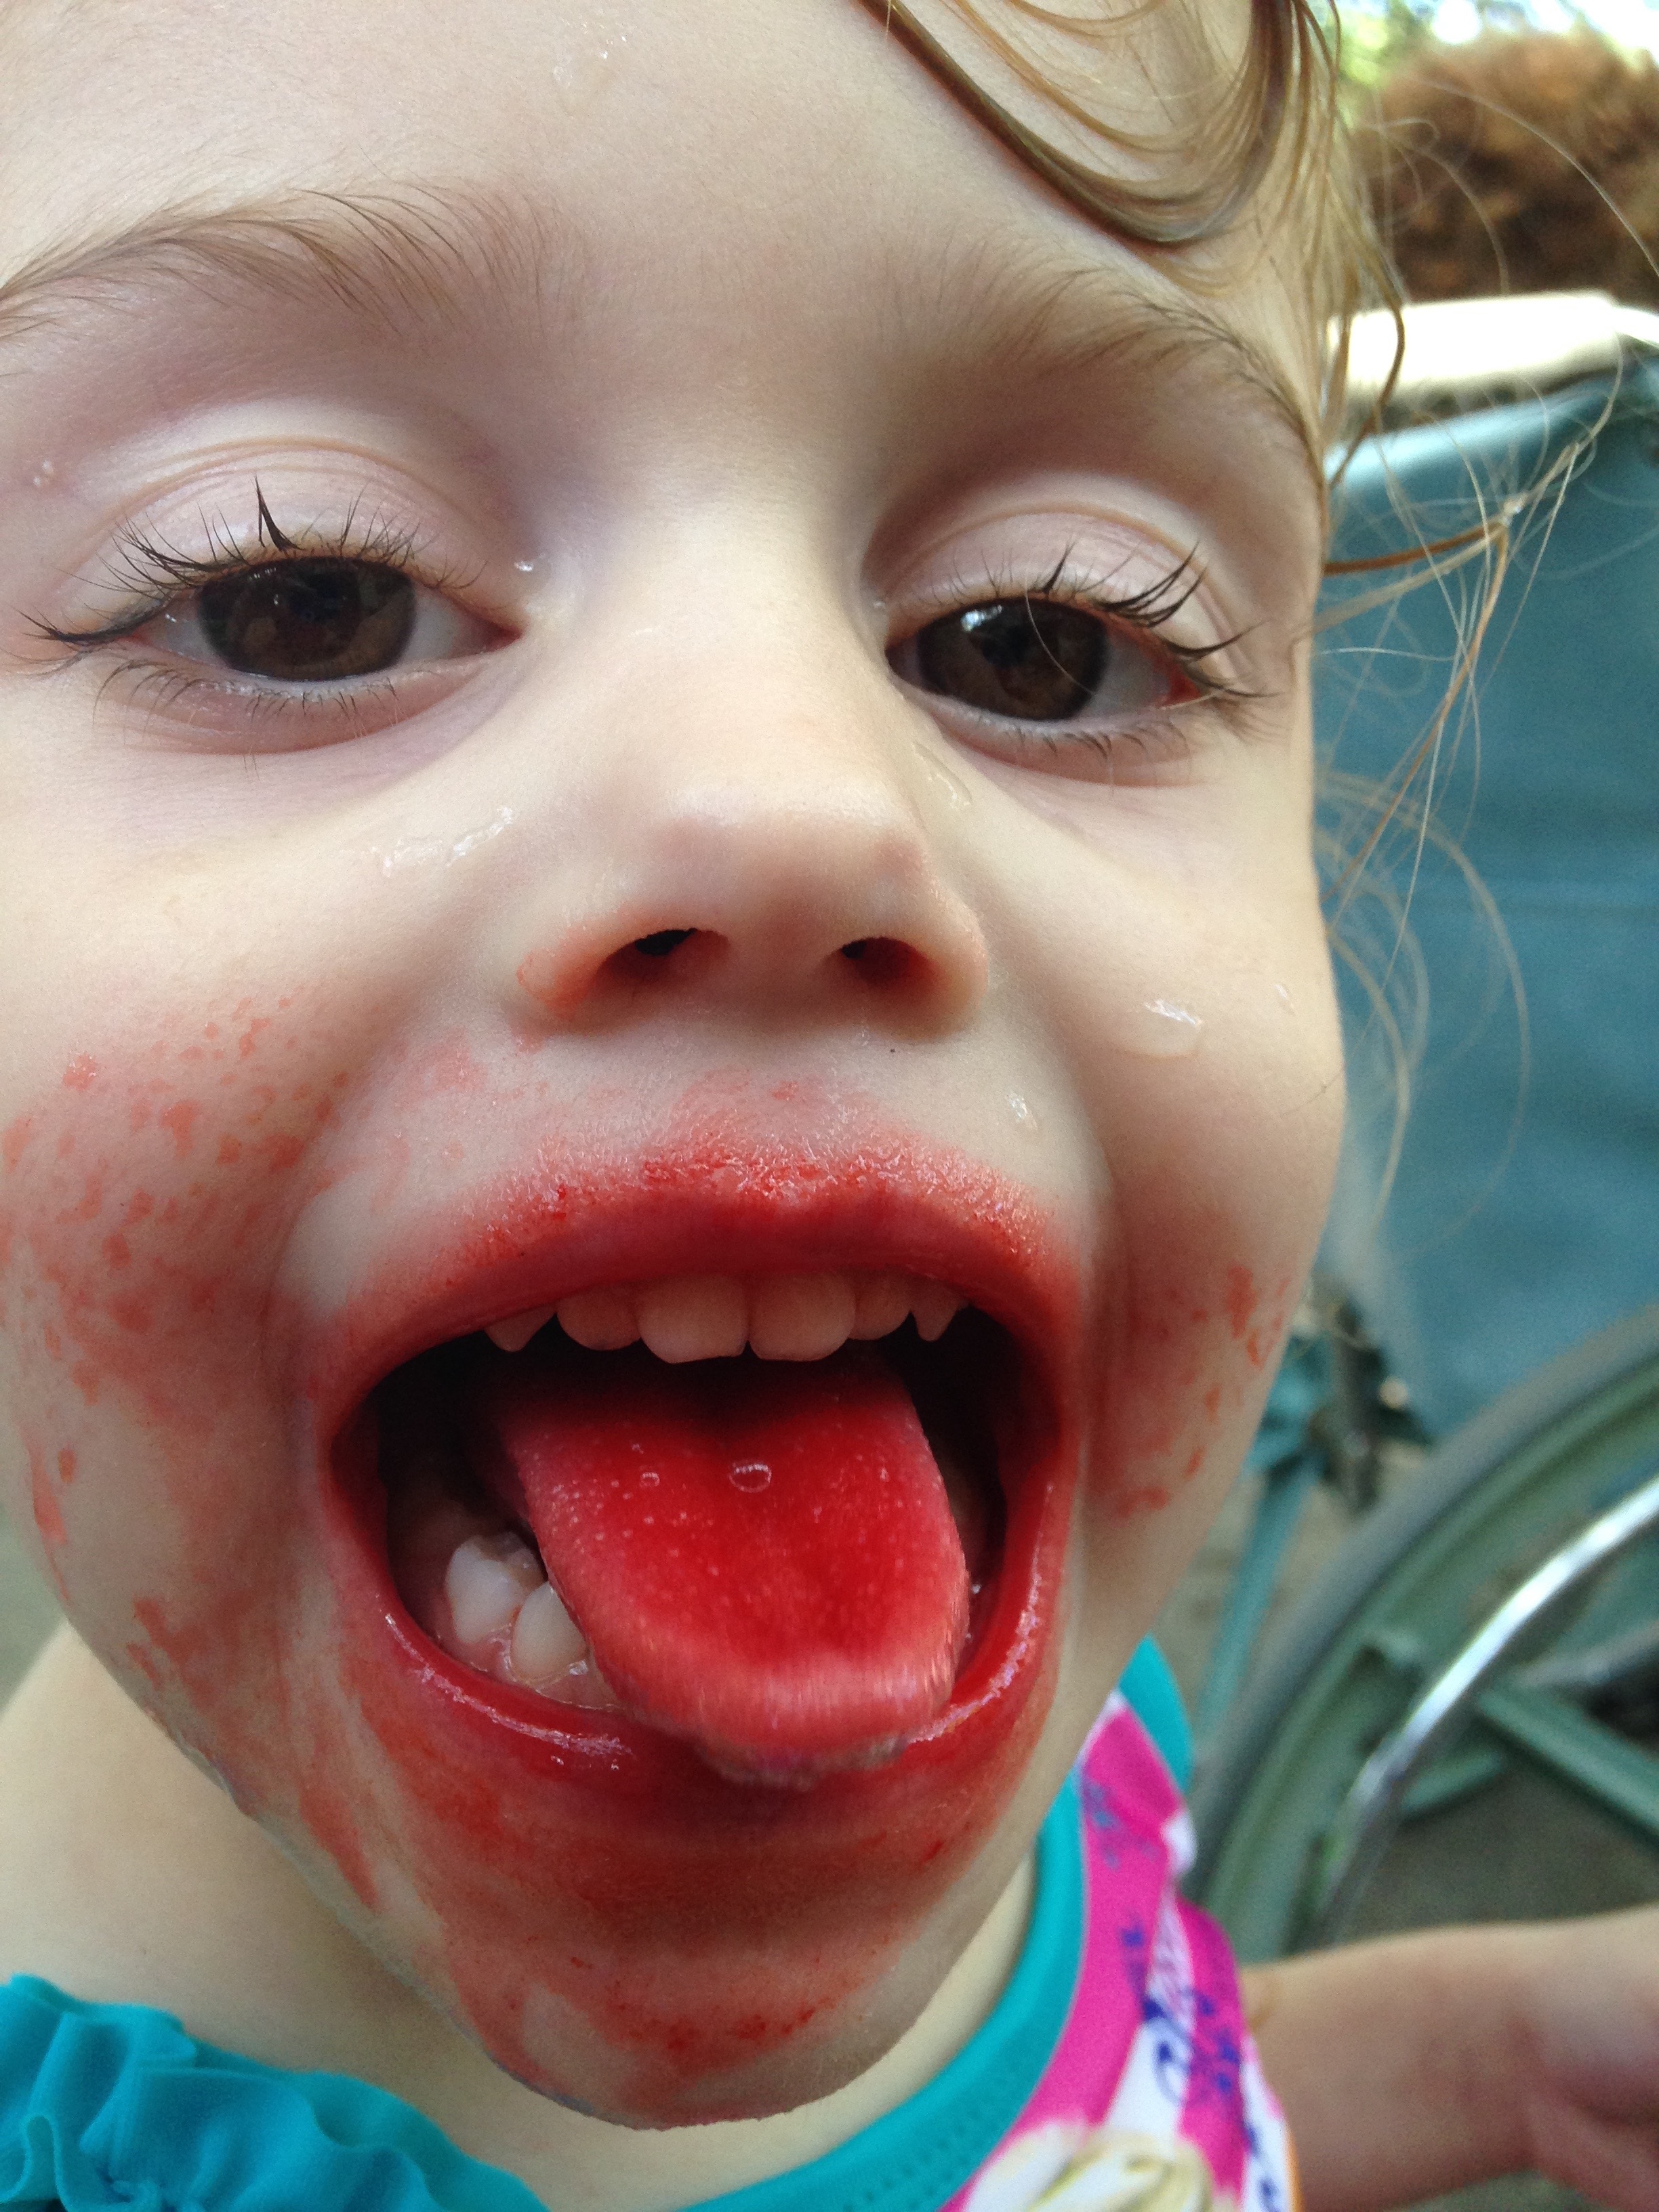
person, girl, cute, summer, red, child, playing, facial expression, lip, smiling, smile, mouth, popsicle, close up, human body, outdoors, face, nose, fun, messy, happy, eye, head, skin, beauty, joy, tongue, organ, adorable, laughter, tooth, sweetness, emotion, refreshing, silly